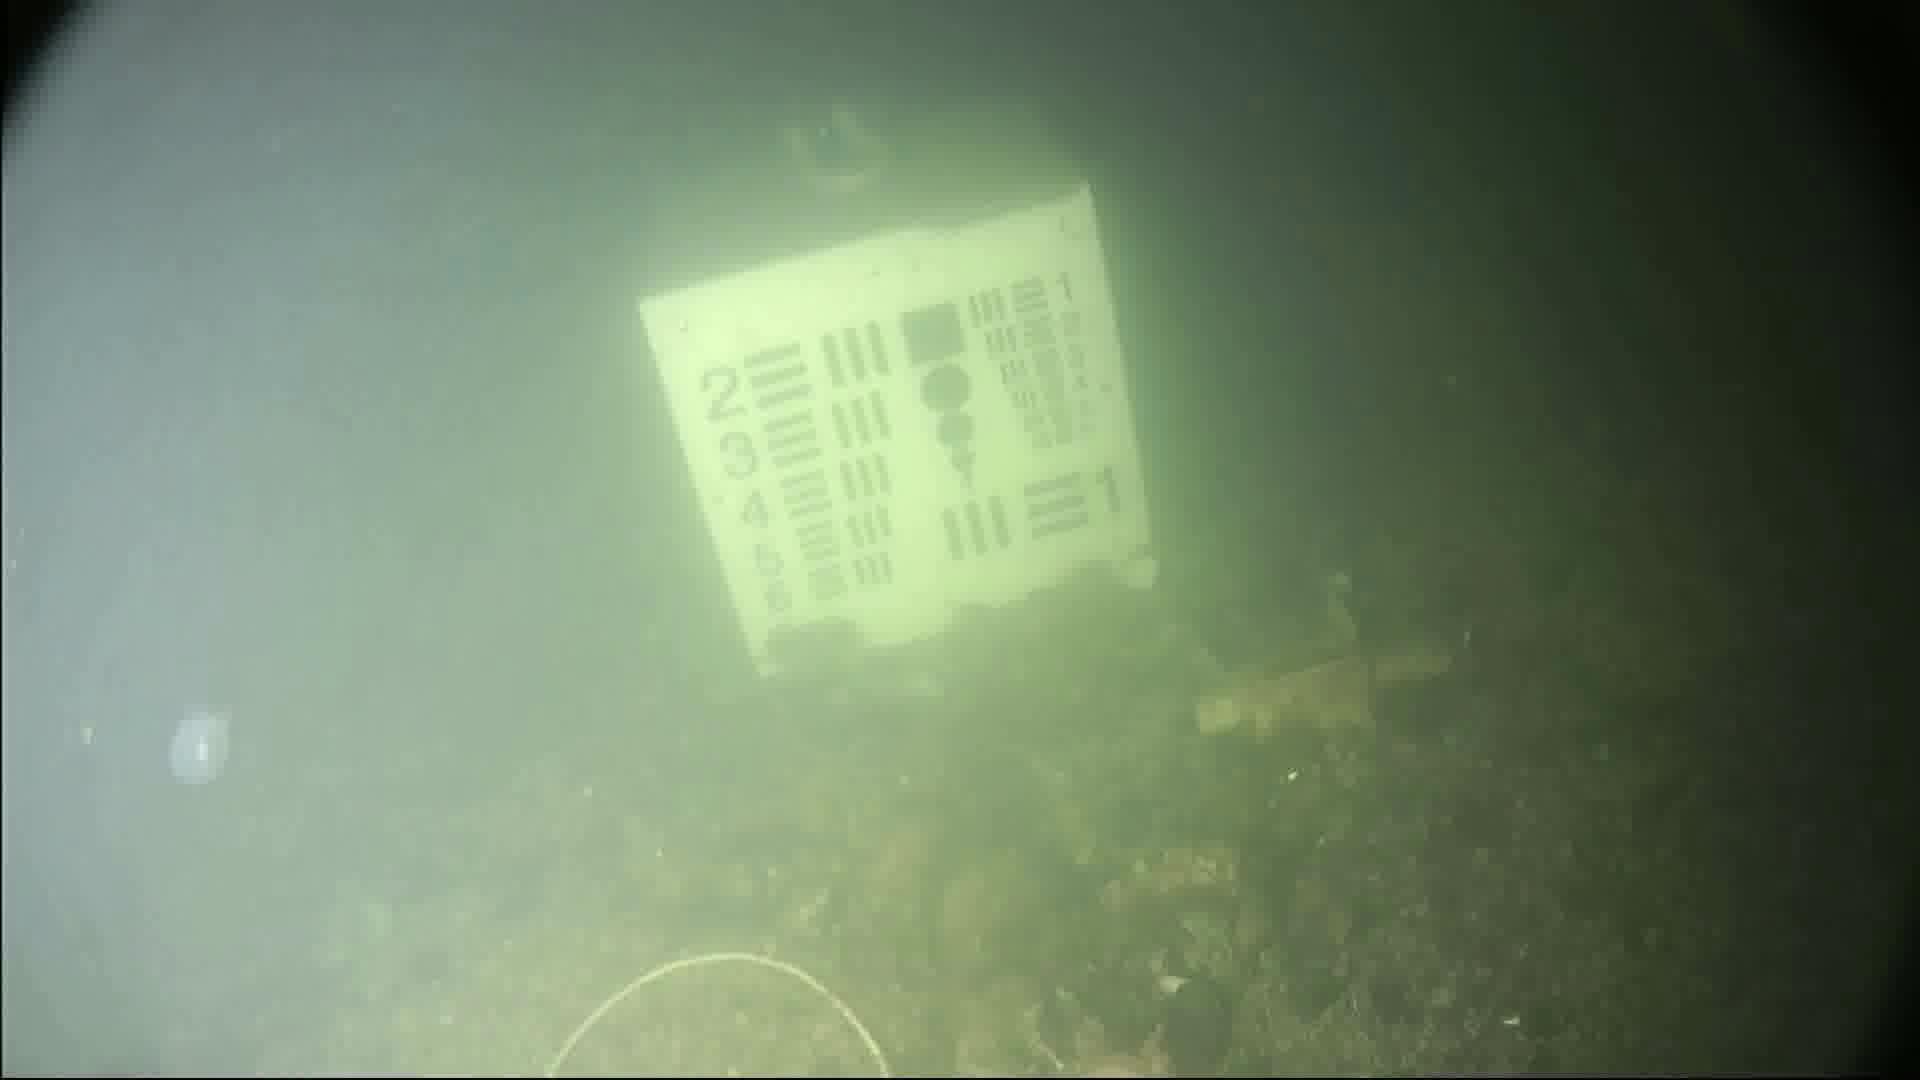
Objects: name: crab
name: jellyfish